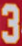
Number: 3